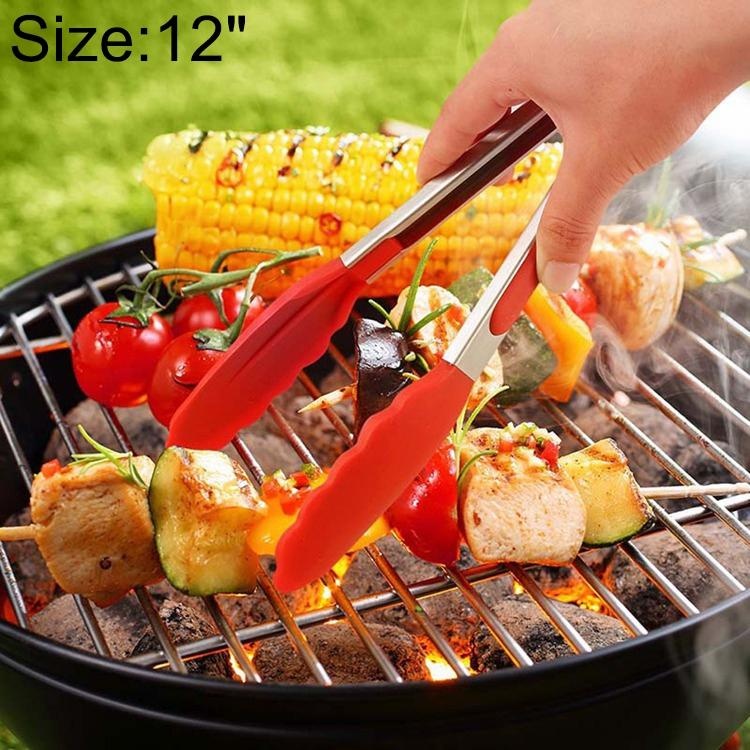
12 inch Silicone Non-slip Food Bread Barbecue BBQ Clip Tongs Kitchen Tools(Red)
1.Material:Stainless Steel + Silicone. 2. Easy to clean. 3. Suitable for BBQ, Barbecue, Salad, Bread Cake Baking etc. 4. Size: 25.5*3.5cm.
Brand: SUNSKY
Category: Home & Garden > Kitchen & Dining > Kitchen Appliance Accessories > Breadmaker Accessories > Kneading Hooks